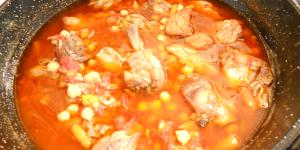
pollo con garbanzos al bonilla